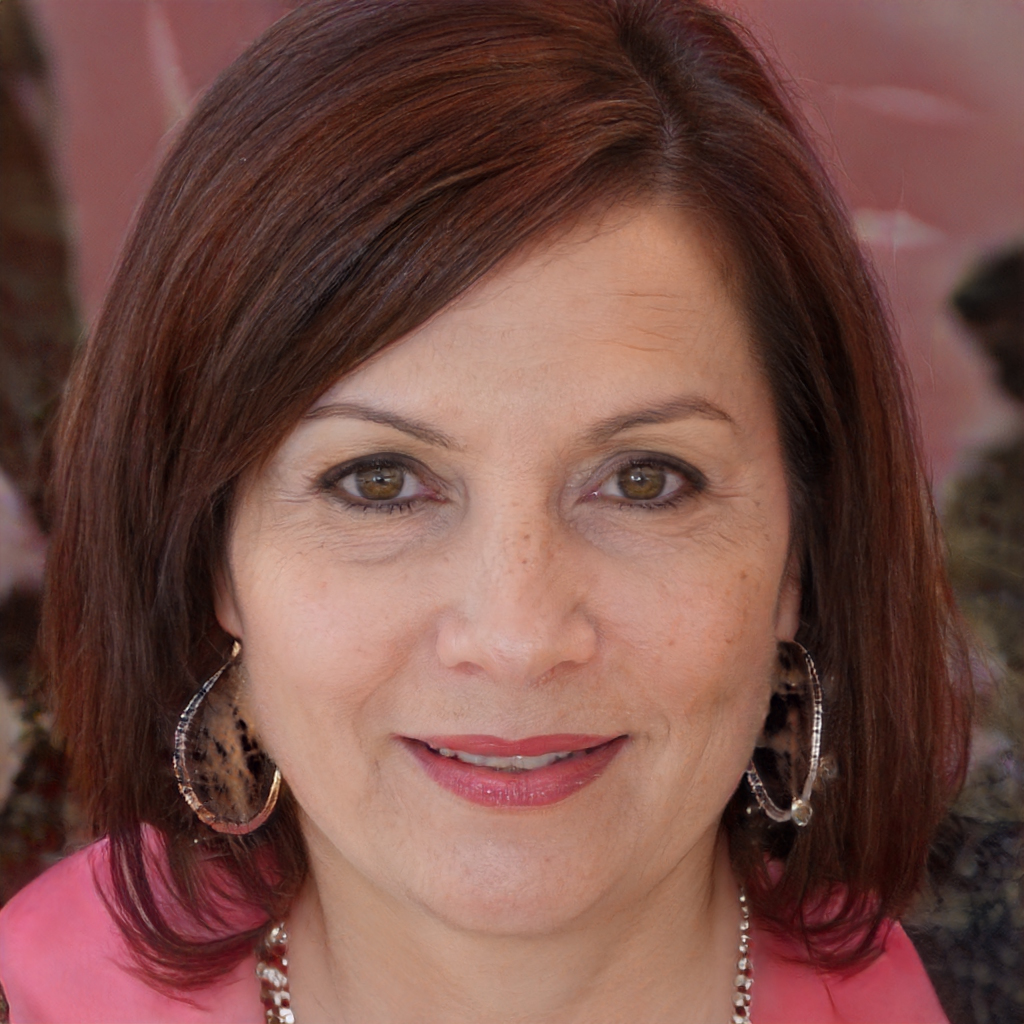
Gender: Female